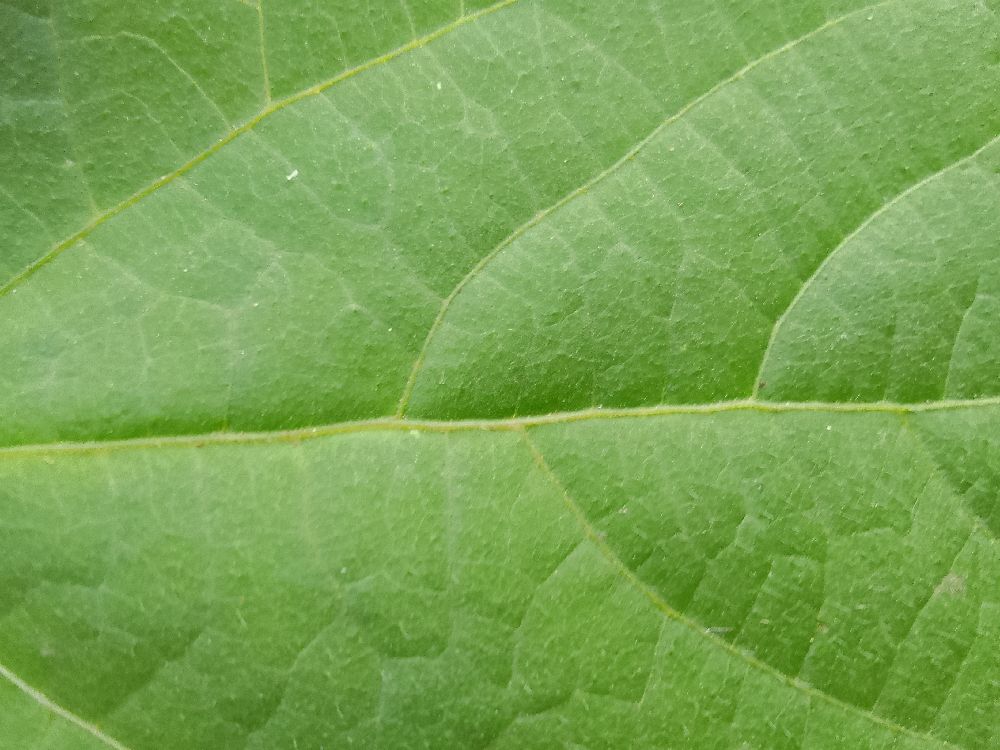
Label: healthy